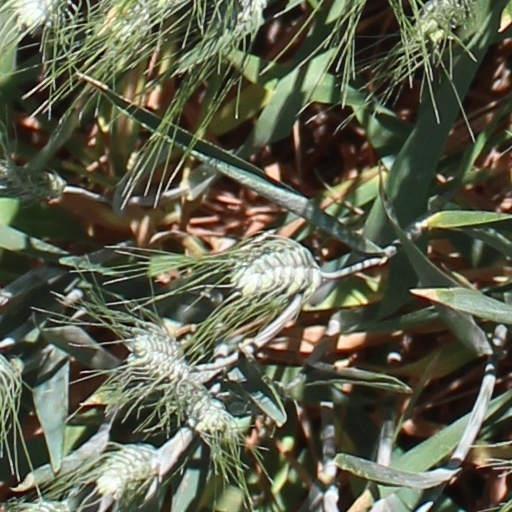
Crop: wheat